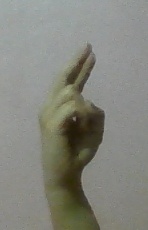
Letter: zay